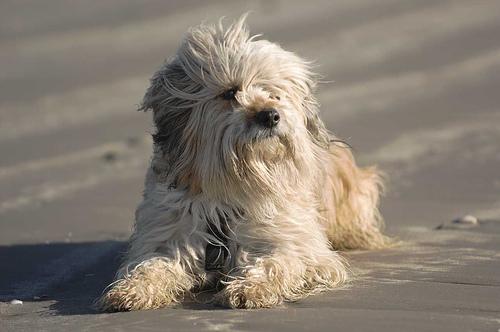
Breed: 203-n000021-Tibetan_terrier